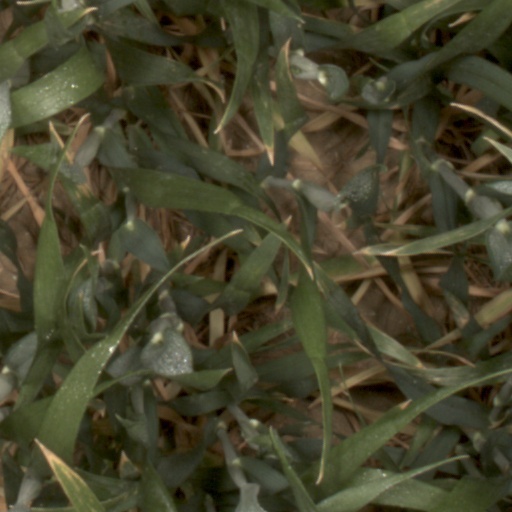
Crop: wheat